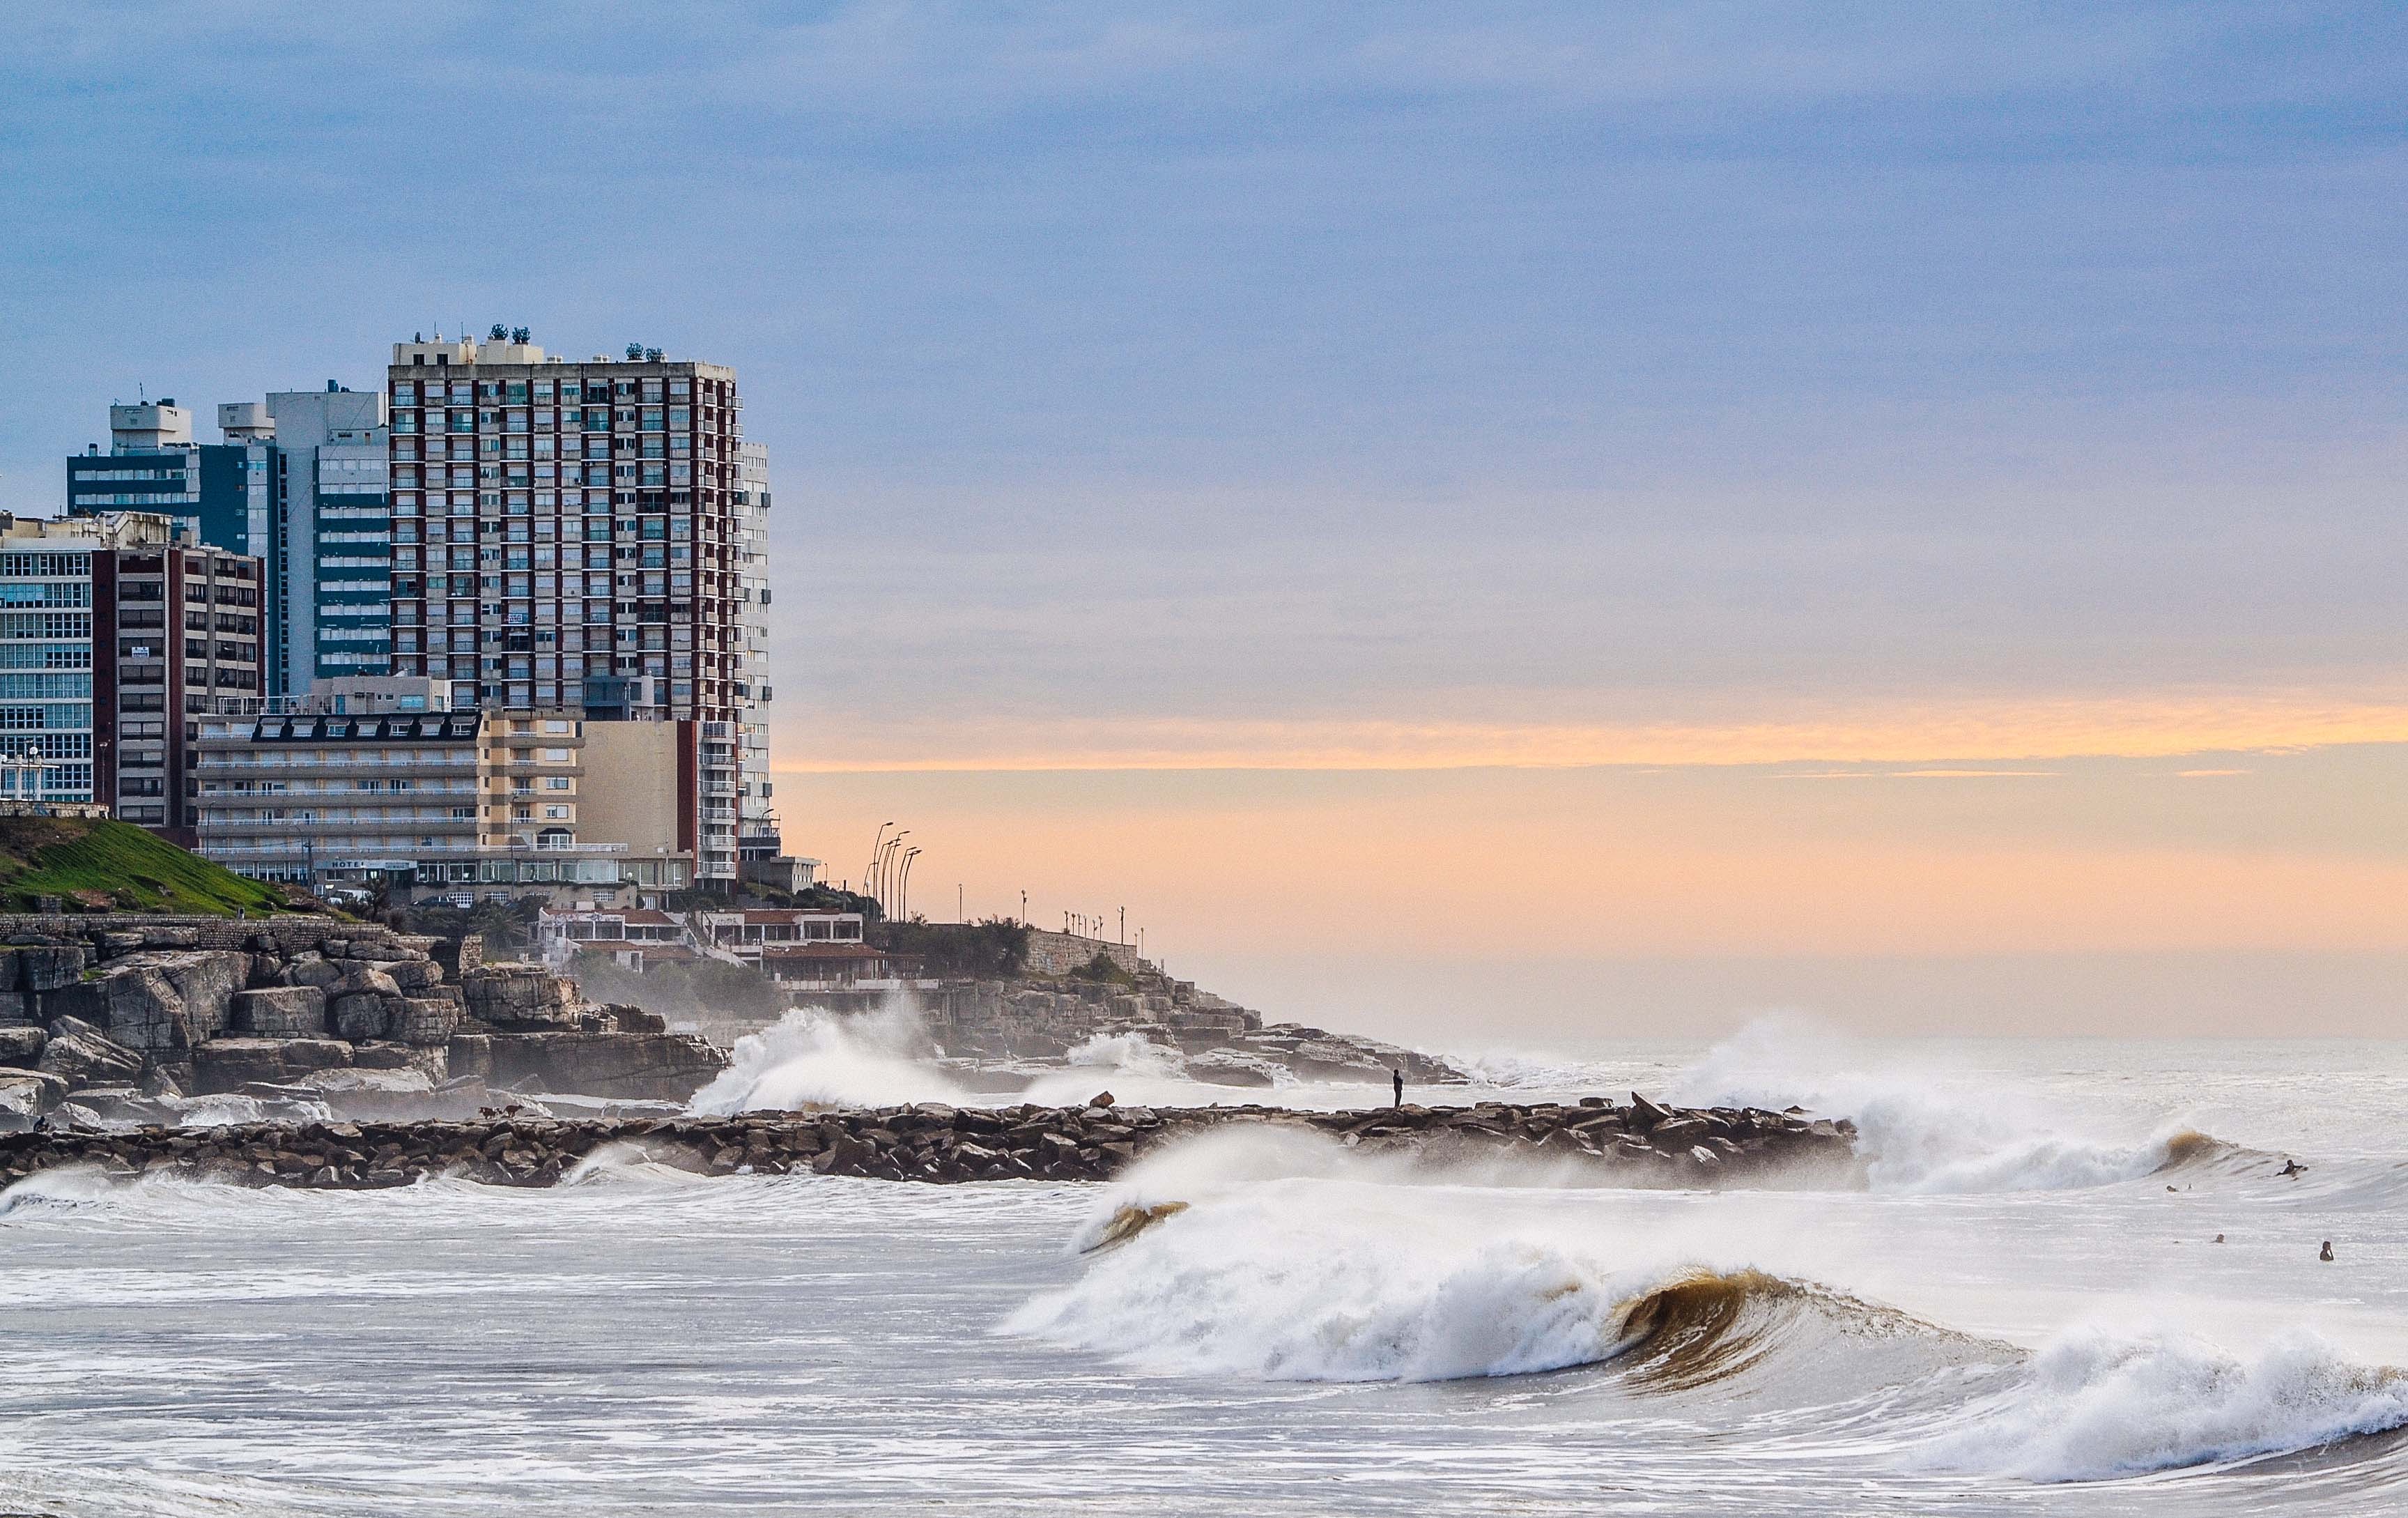
beach, sea, coast, ocean, horizon, shore, wave, tower, breakwater, wind wave